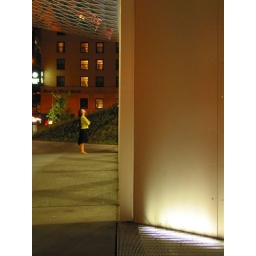
The girl taking in the structure of the Seattle public library facade.